Scramble Cobra

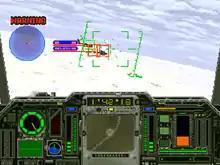
Gameplay screenshot.

"Scramble Cobra" is a 32-bit game in which the player pilots an Bell AH-1 Cobra on 10 missions, and the game features three difficulty settings. The main plot of the game is about the invasion of K by the empire of R. Each mission has a time limit of 8 minutes, so if you were to complete them all in 1 try, it would take almost an hour to finish the game.